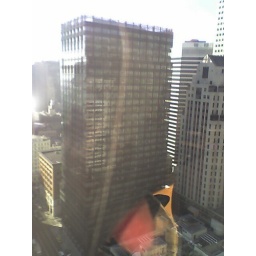
My favorite building in San Francisco. Taken from Cooper's office at 100 First Street, 26th floor.